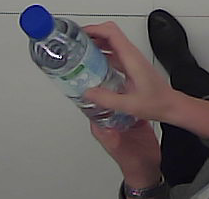
Product: nestle_water